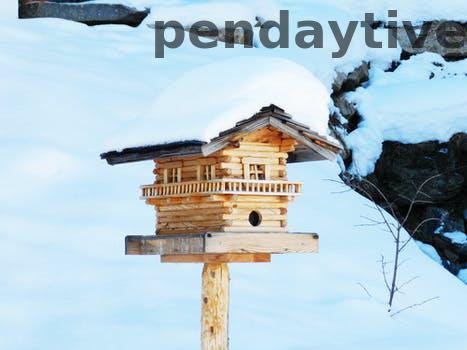
Label: Watermark